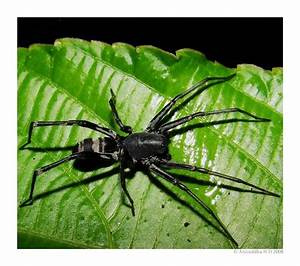
Label: ragno